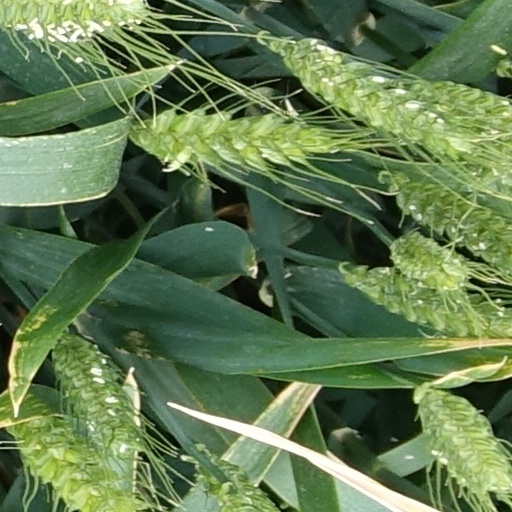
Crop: wheat